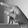
ASL letter: P